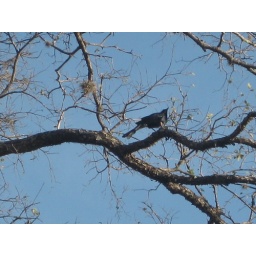
bird in tree